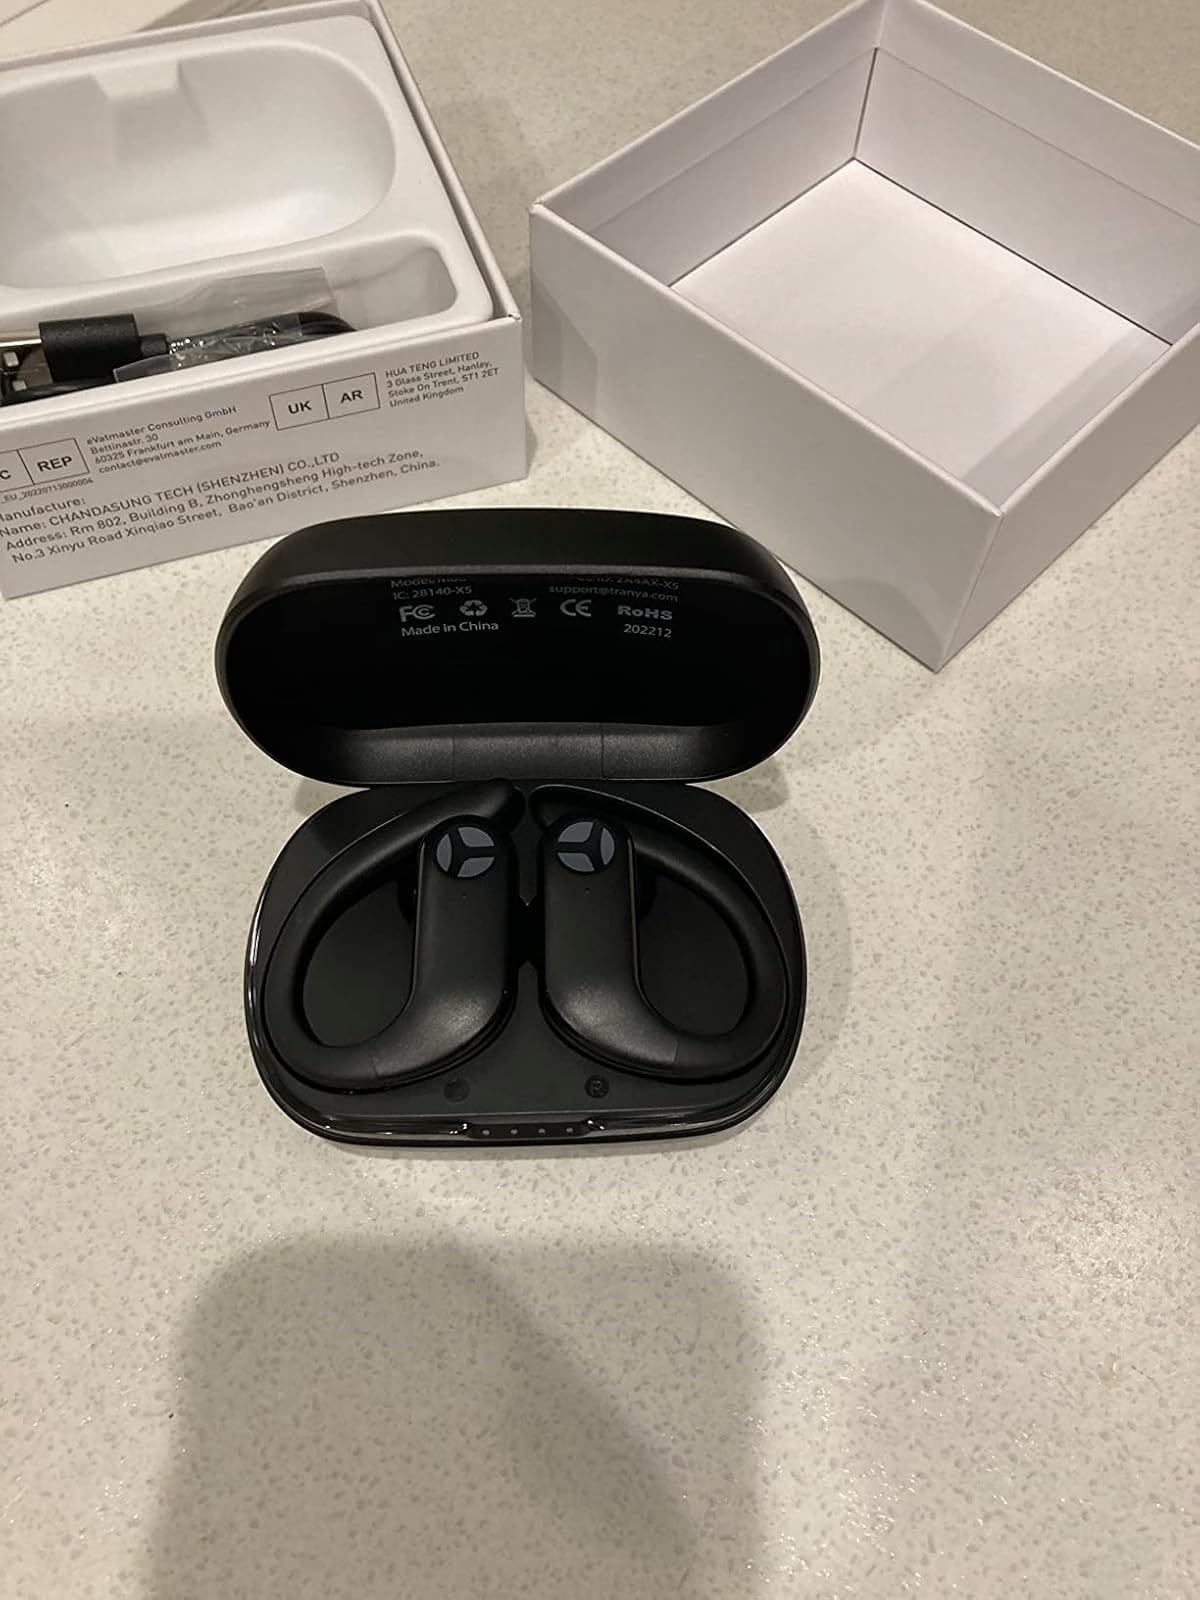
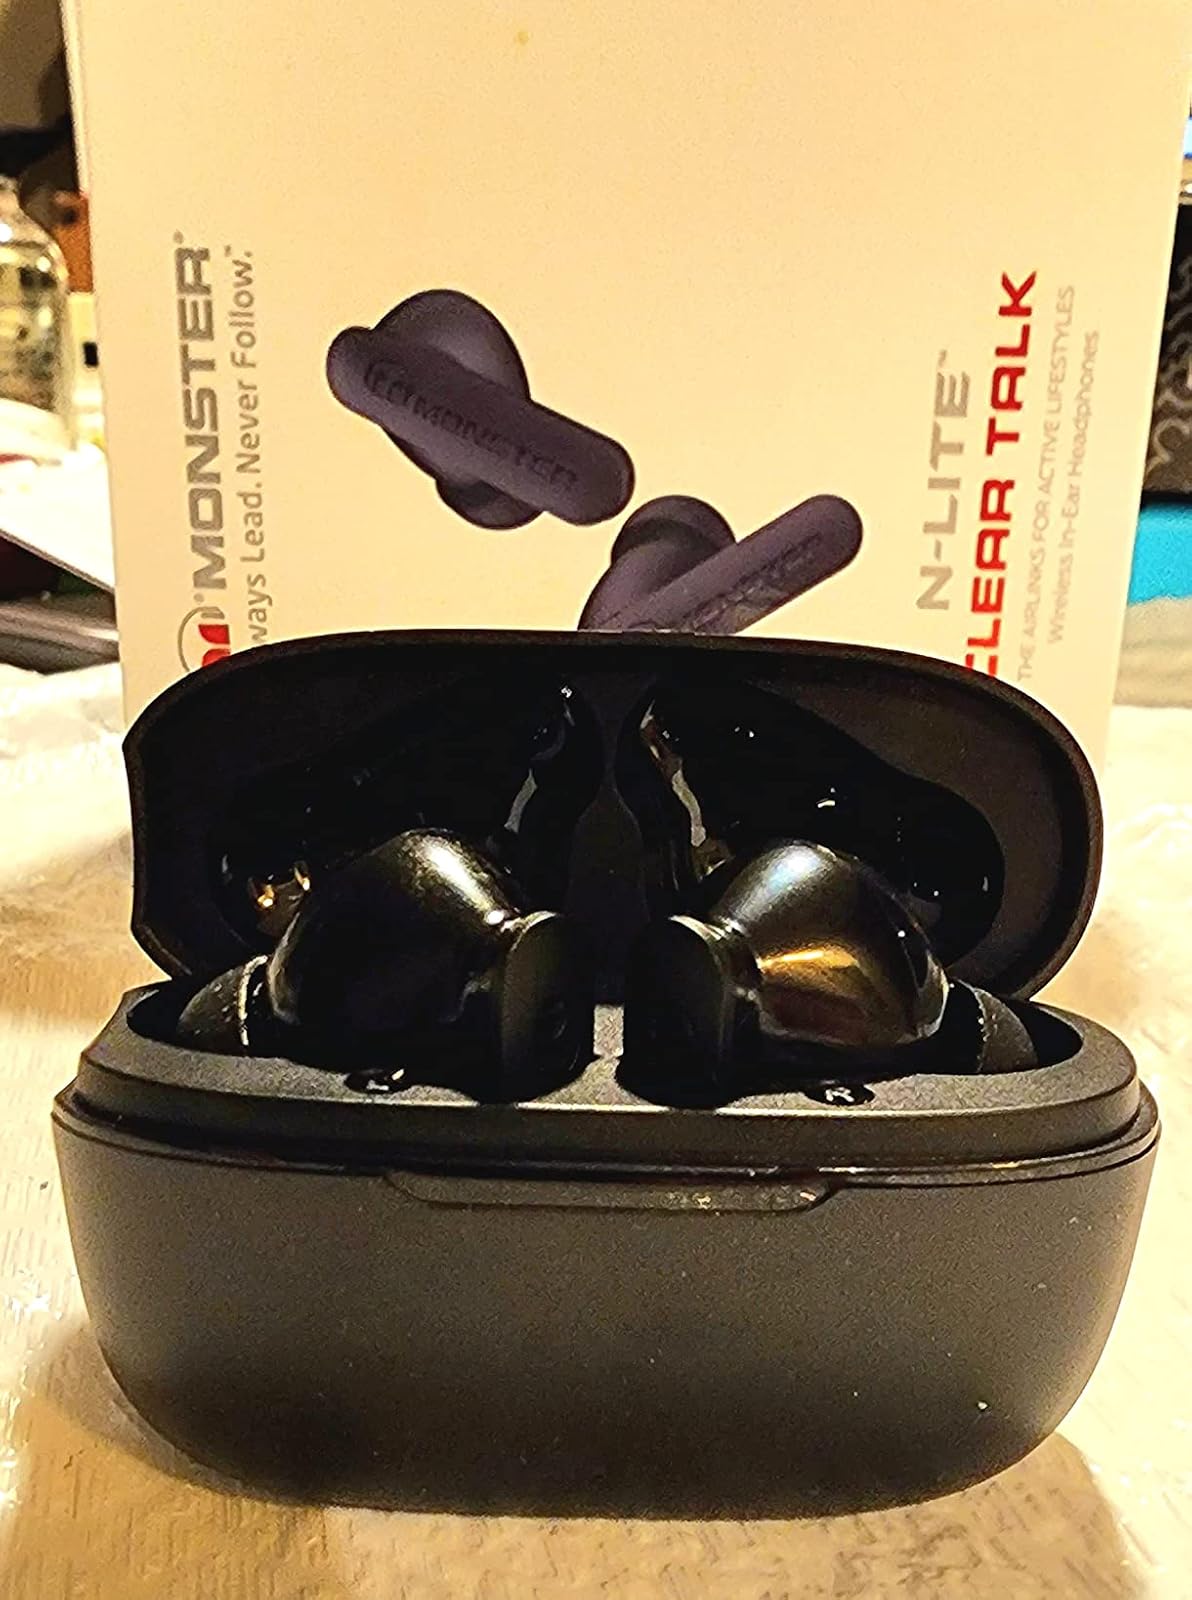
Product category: earbuds
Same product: no